Washington-Liberty High School

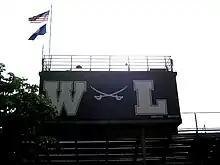
Crossed sabres logo above the bleachers at Washington-Liberty, 2011

The former name of Washington-Liberty High School, Washington-Lee High School was taken from the Washington and Lee University, but the "and" was omitted and replaced with a hyphen to distinguish its name from the university's.